Walhonding, Ohio

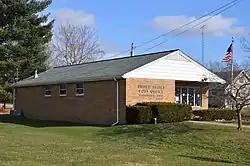
Post office

Walhonding is an unincorporated community in northern Newcastle Township, Coshocton County, Ohio, United States. It has a post office with the ZIP code 43843. It lies at the intersection of State Routes 206 and 715.